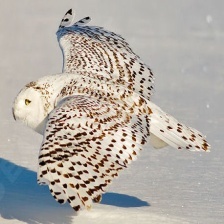
Species: SNOWY OWL
Scientific name: BUBO SCANDIACUS
ImageNet parent category: great_grey_owl